Pop Warner

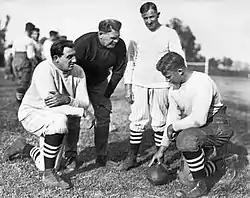
1924 Stanford team: line coach Claude E. Thornhill, Warner, assistant Andrew Kerr and team captain Jim Lawson.

In 1917 the United States entered World War I, and some players (including Andy Hastings and Jimmy Dehart) entered military service. Pittsburgh played an undefeated full season despite the war, although it was not awarded the national championship. Although the team lacked the previous year's punch, it dominated the opposition. A key aspect of its success was the opposing coaches' inability to address Warner's evolving strategies; according to Powers, "His reverse plays were a mystery, although Pop always was willing to explain them in detail to any other coach".